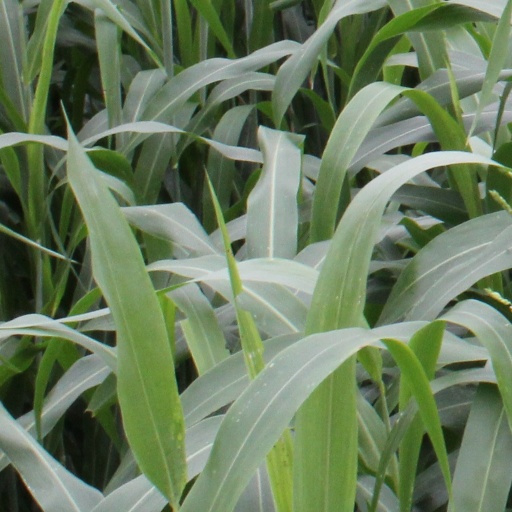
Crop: sorghum